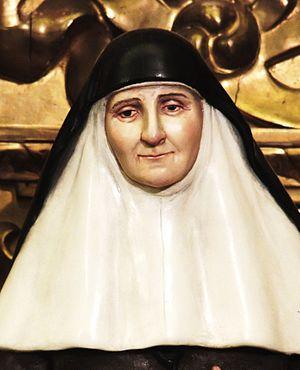
Cette page dresse la liste des personnes canonisées par le pape François.
Cette liste de saints concerne les saints, bienheureux, et vénérables reconnus comme tels par l'Église catholique, ayant vécu au XXᵉ siècle. Sur cette période, l'Église a donné comme modèles évangéliques 152 saints et 2 038 bienheureux.
María Isabel Romero, en religion Mère Marie de l'Immaculée de la Croix, née à Madrid le 20 février 1926 et morte à Séville le 31 octobre 1998, était une religieuse espagnole, des Sœurs de la compagnie de la Croix. Supérieure générale de sa congrégation de 1977 à sa mort, elle fonda de nombreux couvents, se dévoua beaucoup aux plus nécessiteux et fut un exemple de sainteté pour ses religieuses. Elle est vénérée comme sainte par l'Église catholique.